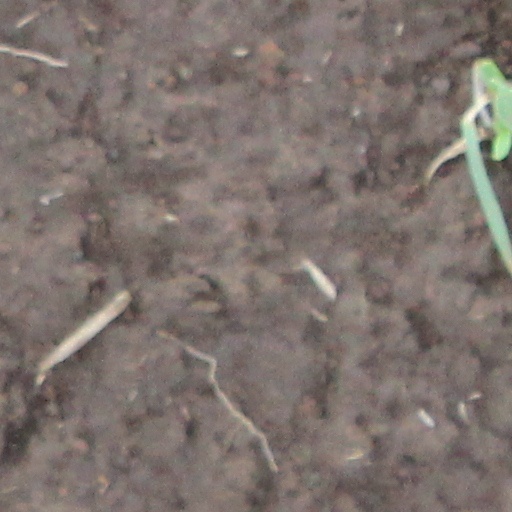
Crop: wheat